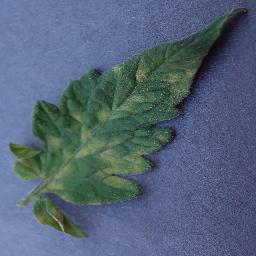
Label: Tomato___Leaf_Mold